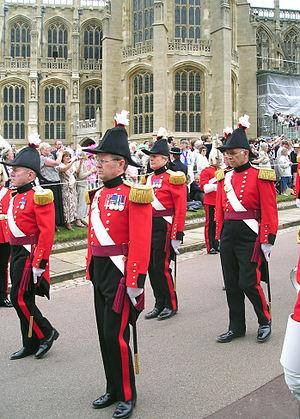
Le très noble ordre de la Jarretière est le plus élevé des ordres de chevalerie britanniques, fondé le 23 avril 1348 le jour de la Saint Georges, en pleine guerre de Cent Ans, par le roi Édouard III.